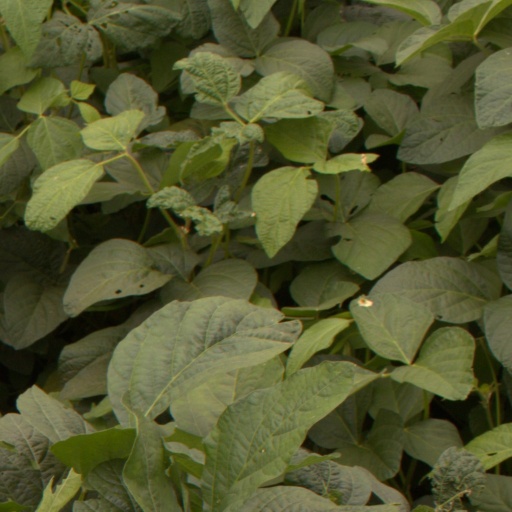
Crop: soybean